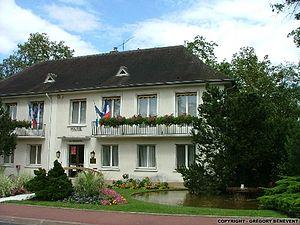
Mairie de La Rochette
La Rochette est une commune française située dans le département de Seine-et-Marne en région Île-de-France.